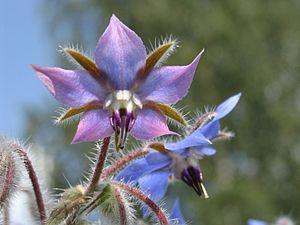
La Bourrache ou Bourrache officinale est une espèce de plantes annuelles de la famille des Boraginacées, assez commune en Europe.